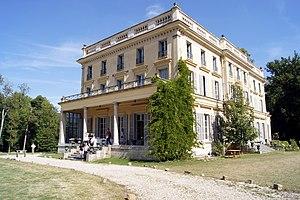
Un certain nombre d'œuvres cinématographiques et télévisuelles ont été tournés dans le département des Yvelines.
Résistance est une mini-série française en six épisodes de 52 minutes, créée par Dan Franck et diffusée entre le 19 mai 2014 et le 2 juin 2014 sur le réseau TF1. La série a été nommée aux Globes de cristal en 2015 dans la catégorie du meilleur téléfilm-série télévisée. Elle est diffusée depuis août 2015 au Royaume-Uni sur More4, chaîne du groupe Channel 4.